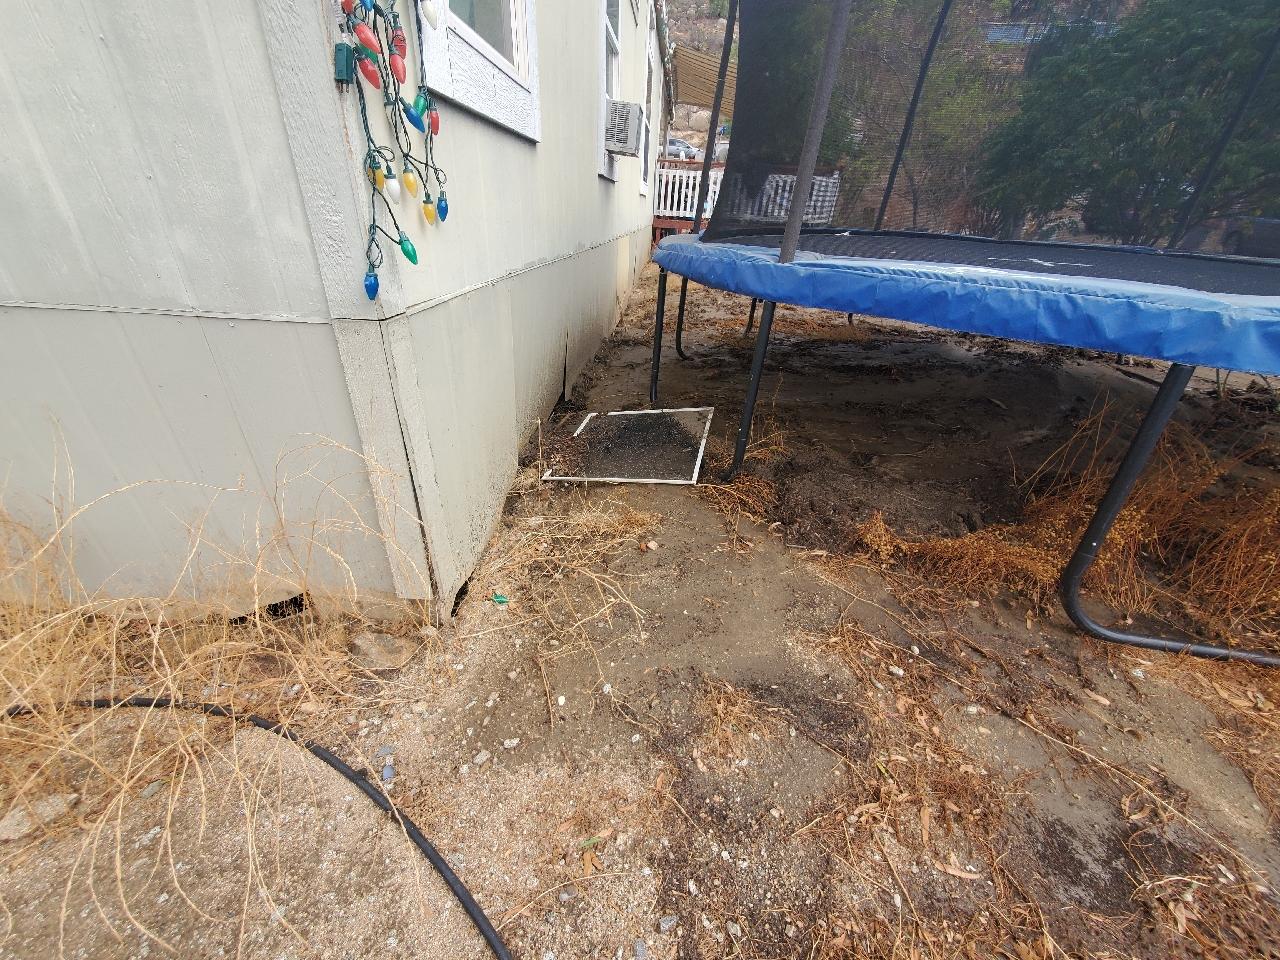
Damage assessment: affected